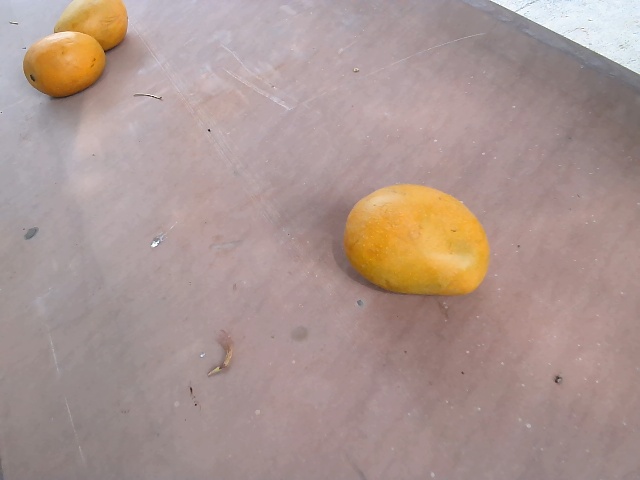
Label: Ripe_Mango